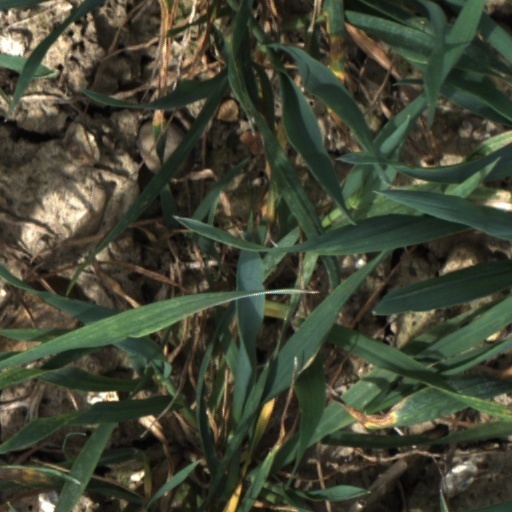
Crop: wheat